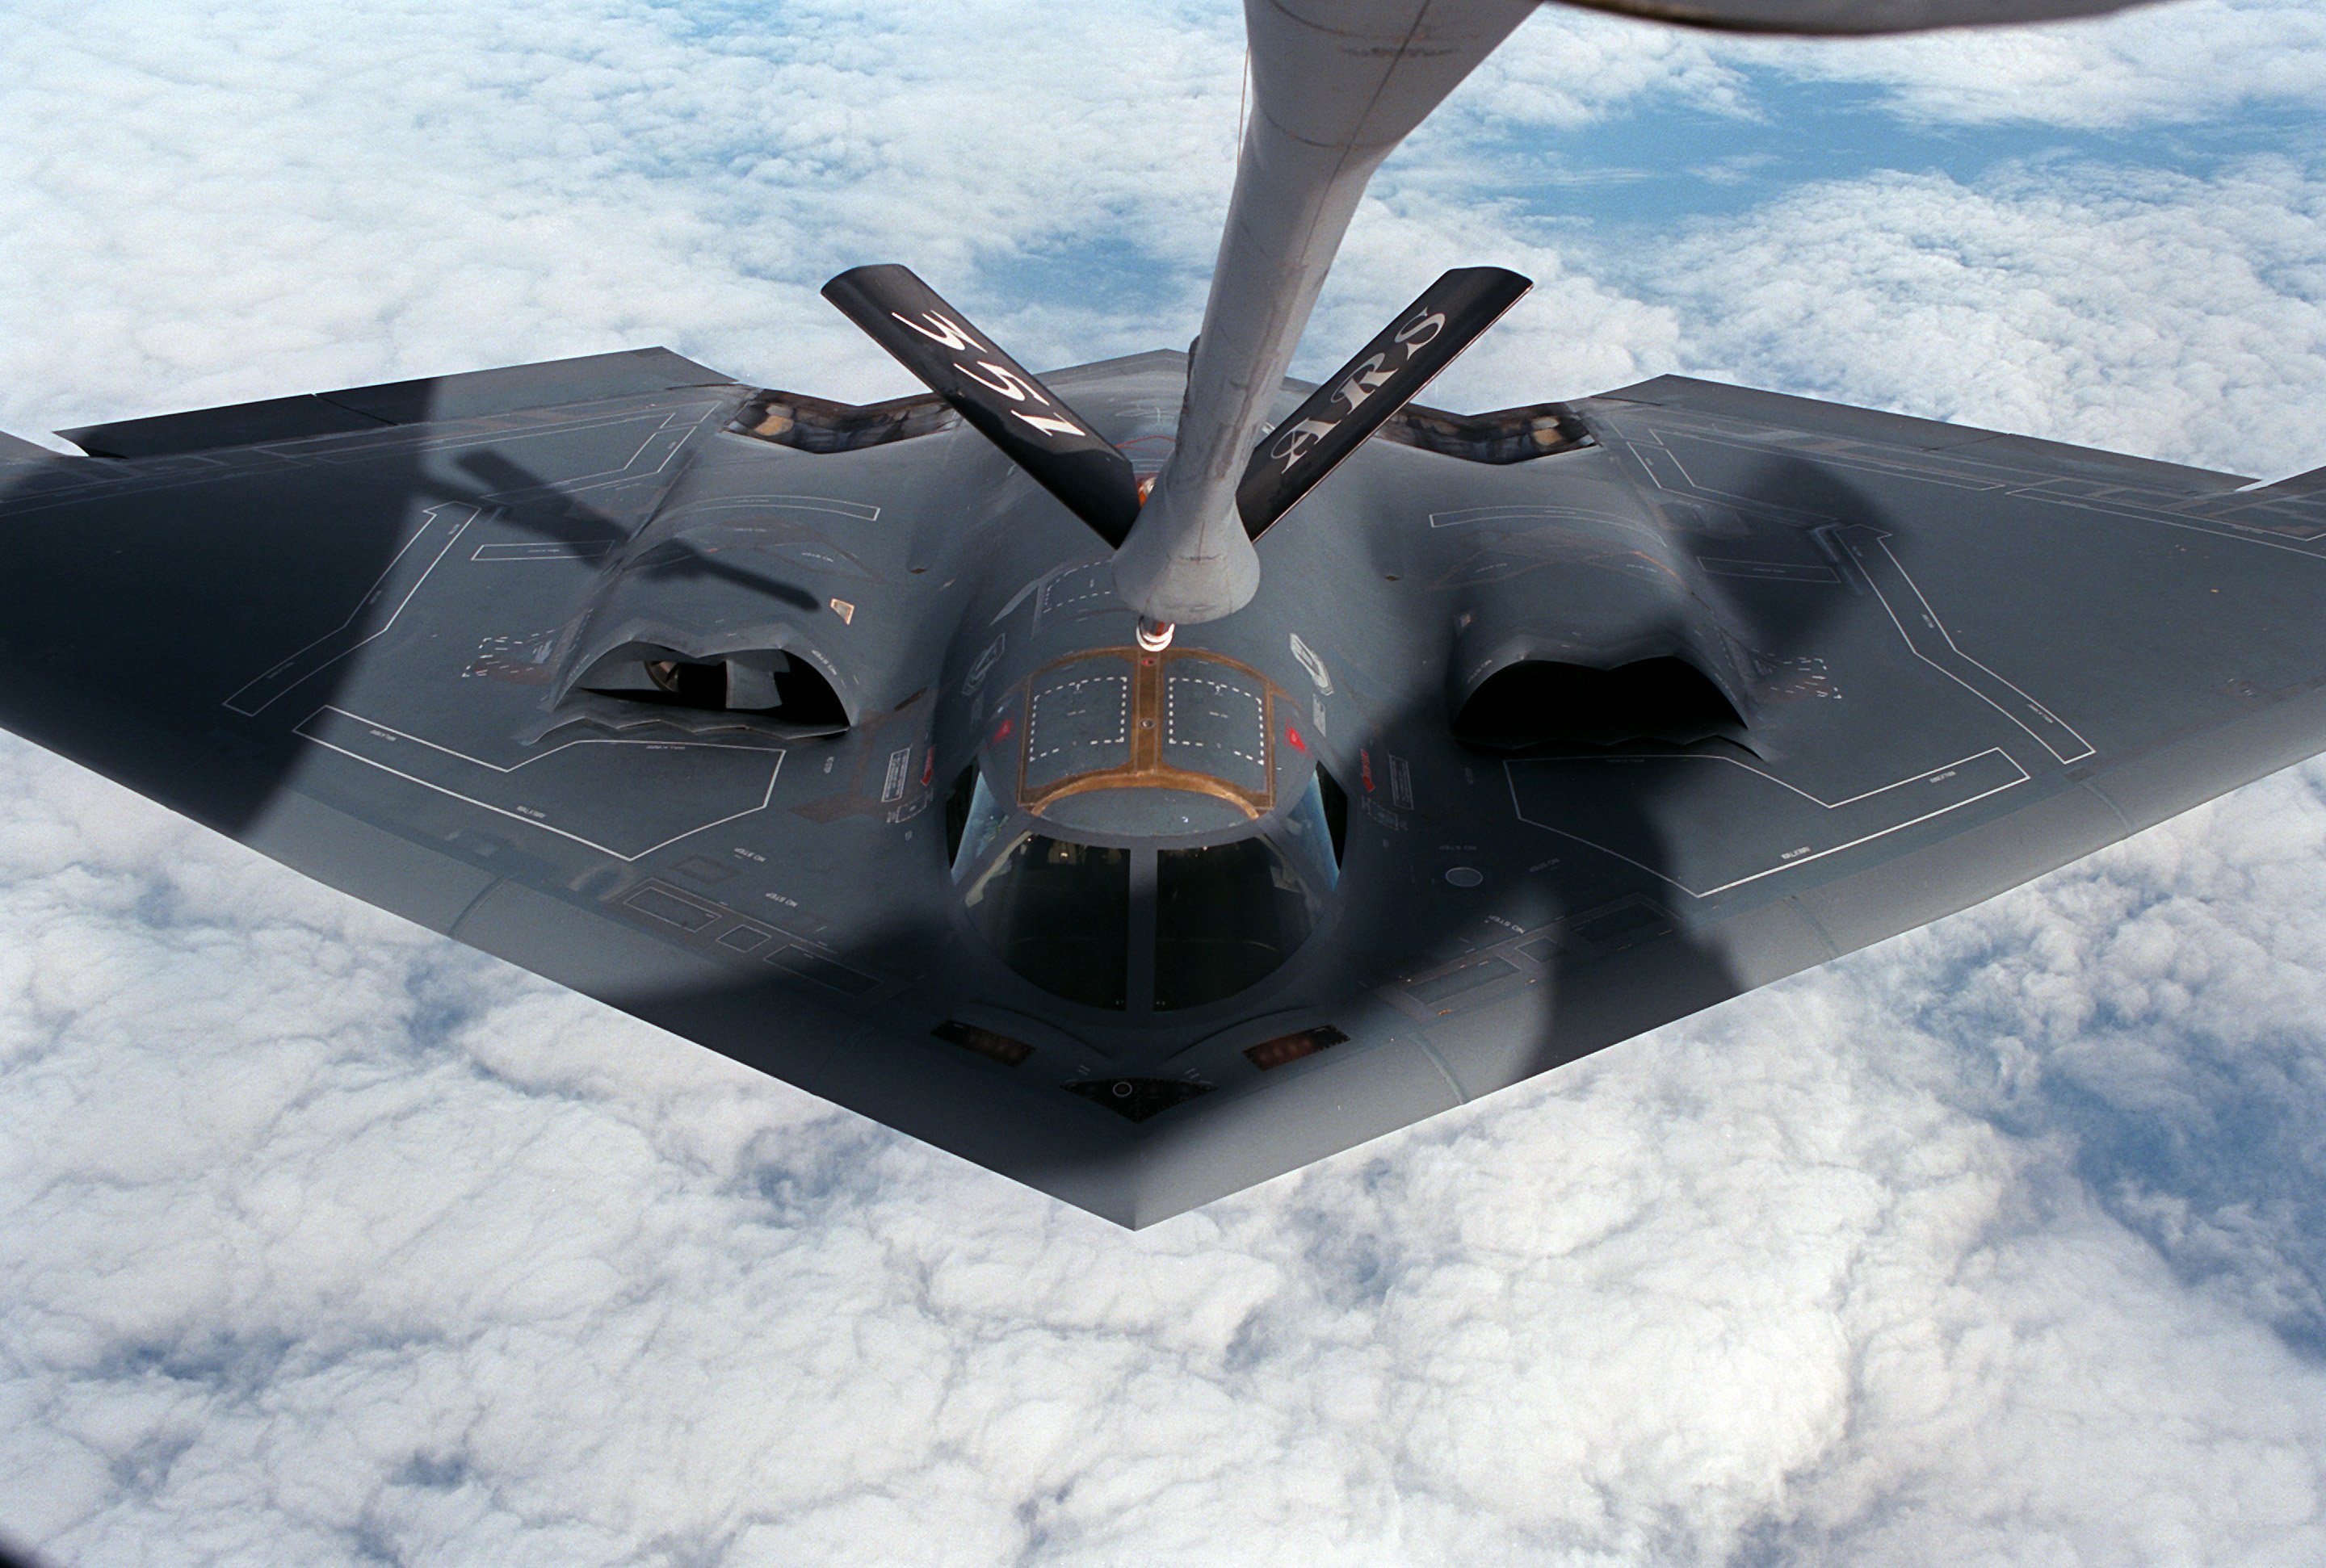
wing, fly, airplane, aircraft, military, army, vehicle, aviation, usa, radar, propeller, bomber, air force, jet aircraft, delta wing, fighter aircraft, military aircraft, stealth bomber, atmosphere of earth, aircraft engine, mcdonnell douglas f 15 eagle, lockheed martin, lockheed martin f 22 raptor, lockheed martin f 35 lightning ii, stealth aircraft, northrop grumman b 2 spirit, rocket powered aircraft, stealth fighter, lockheed f 117 nighthawk, lockheed sr 71 blackbird